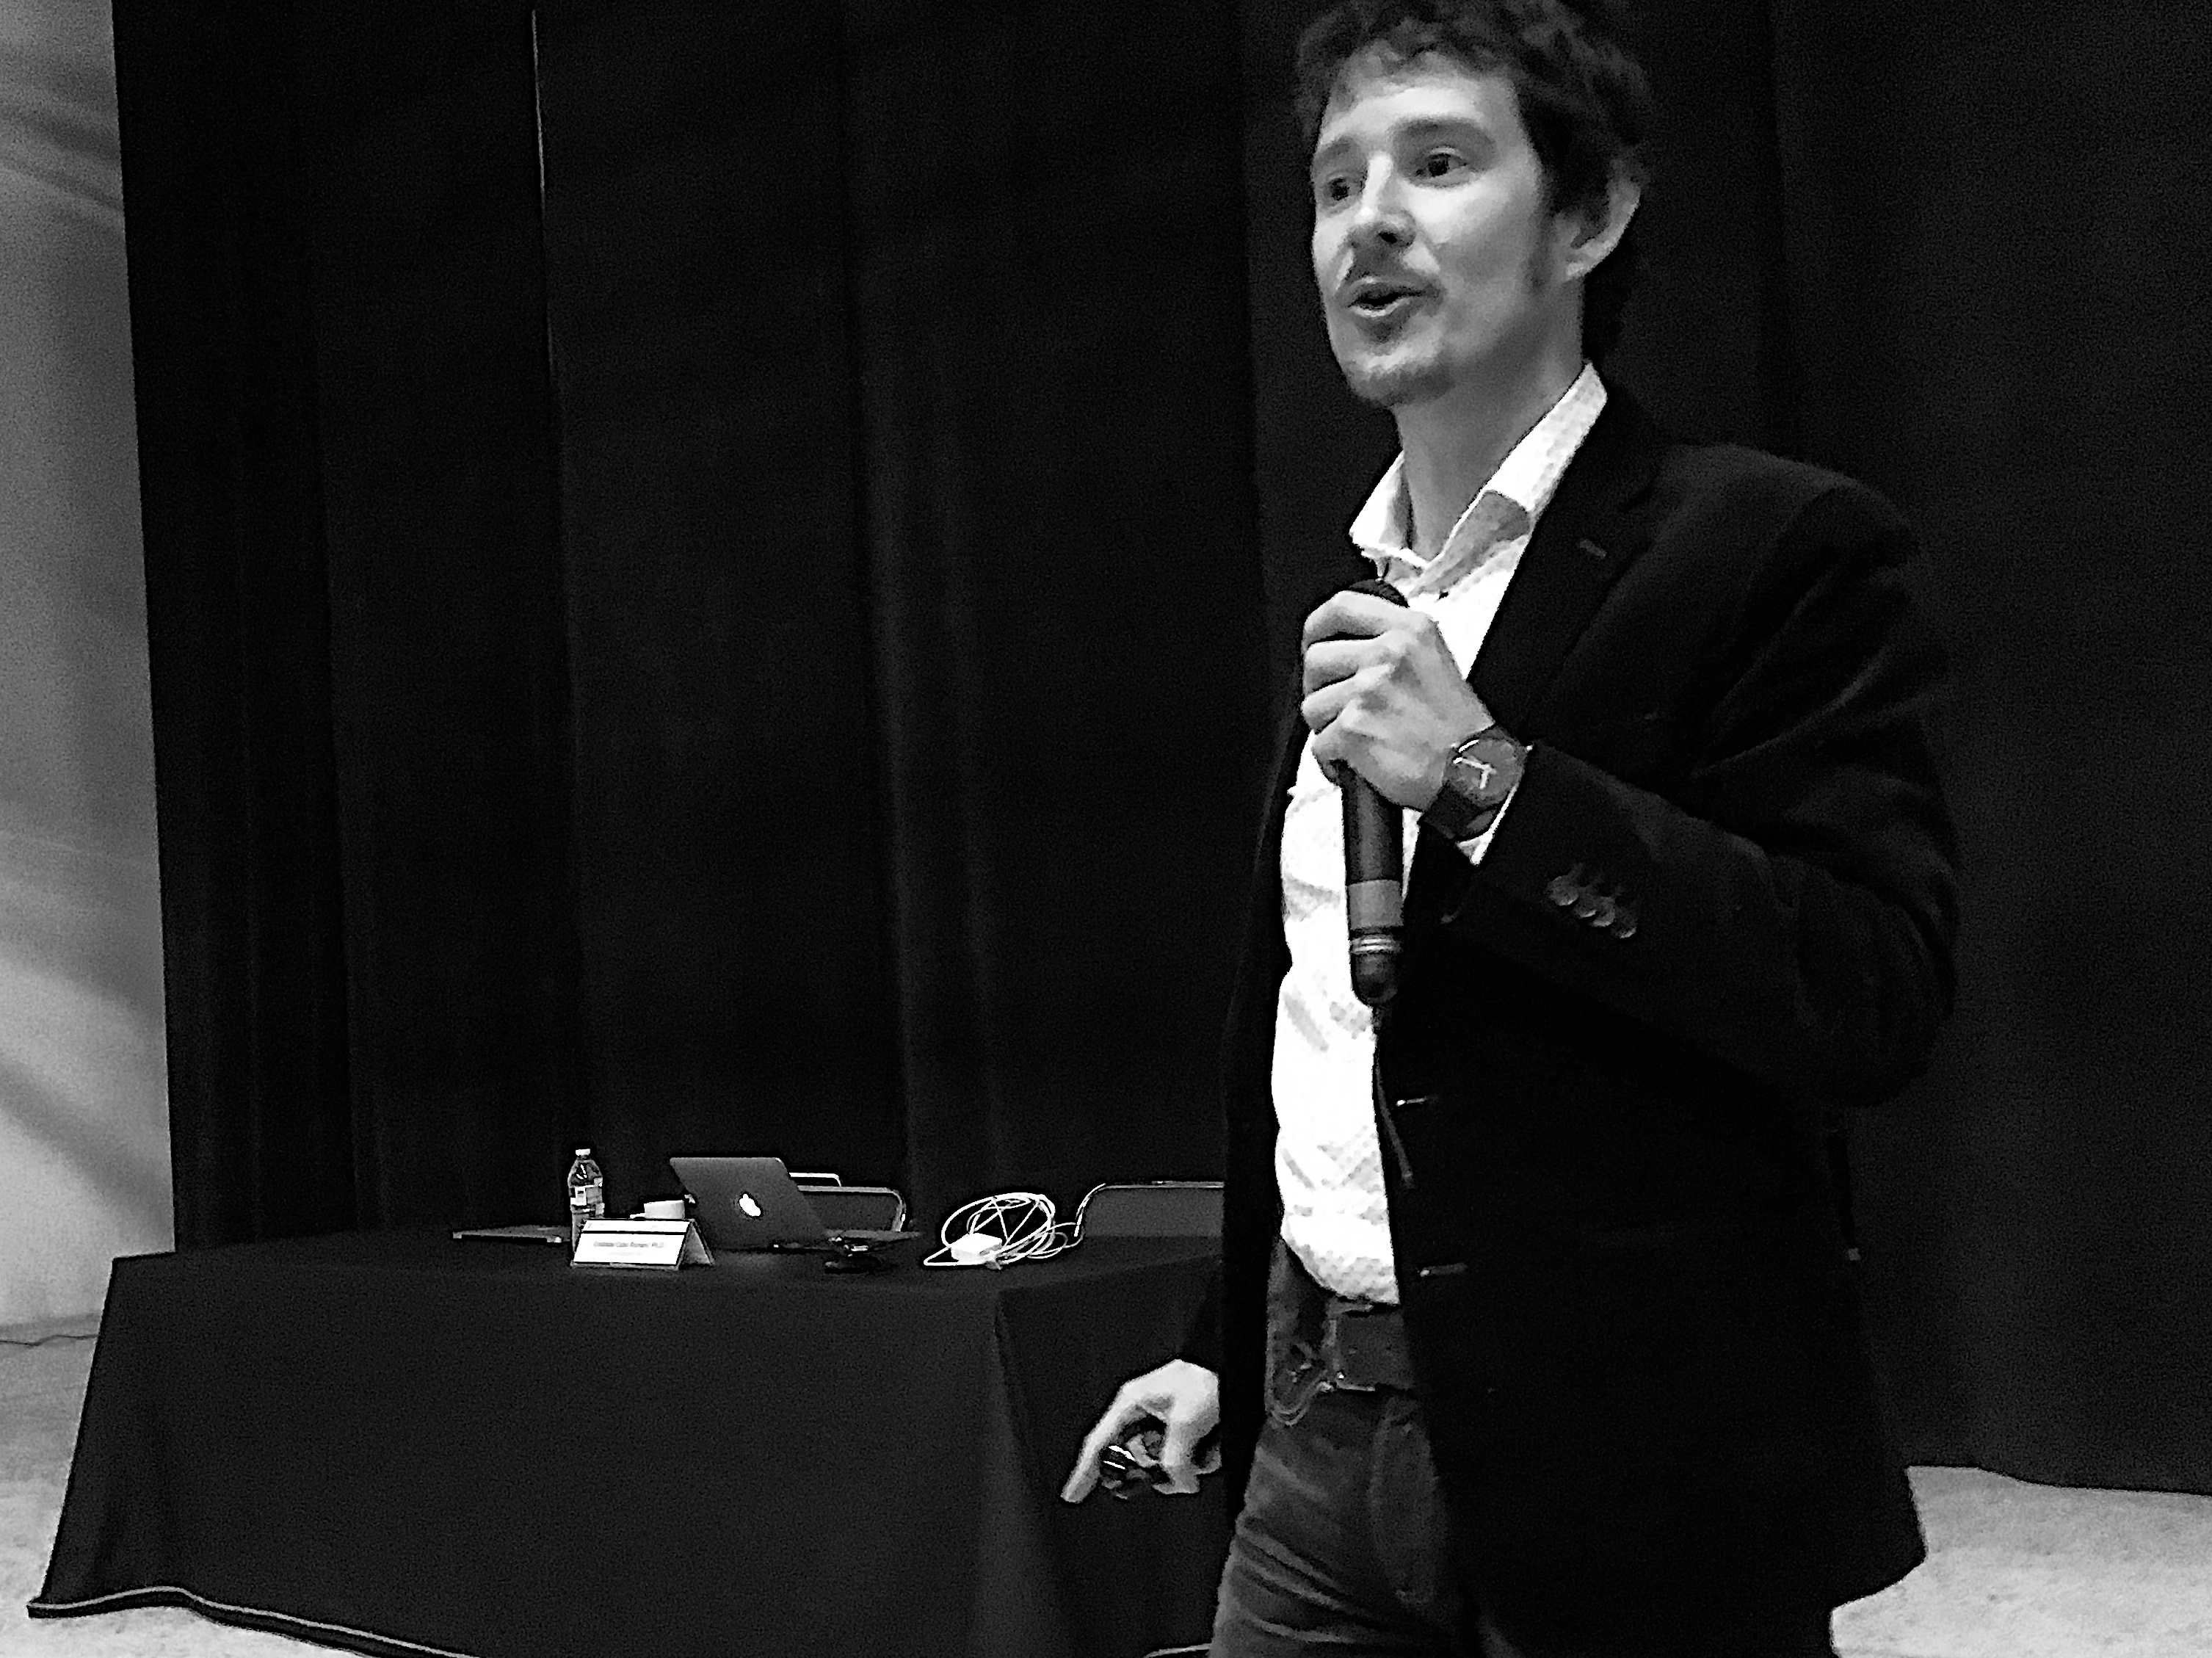
black and white, white, fashion, black, monochrome, bw, stage, gentleman, singing, photograph, formal wear, monochrome photography